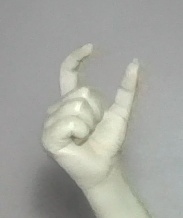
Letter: nun